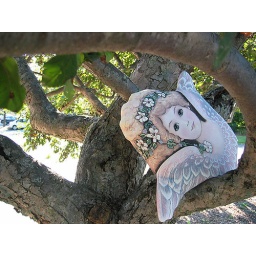
This pillow was in a tree branch. I have no idea why, but it was very peculiar looking.